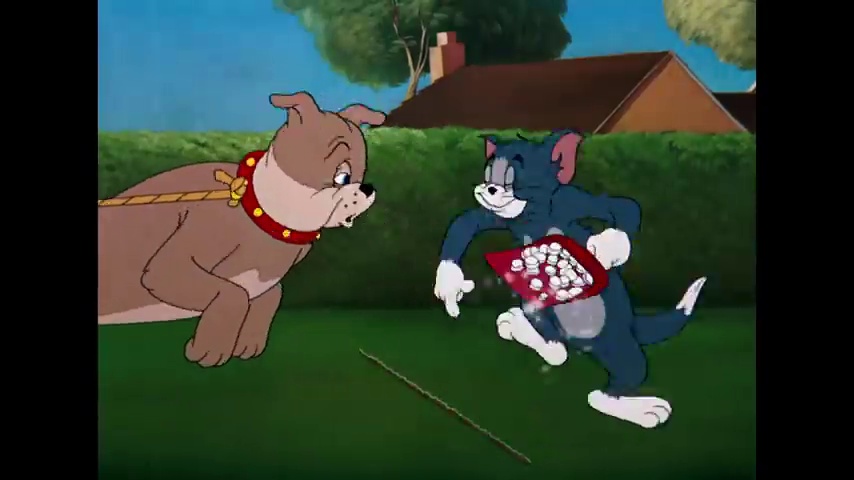
Portrait style: Cartoon Portrait